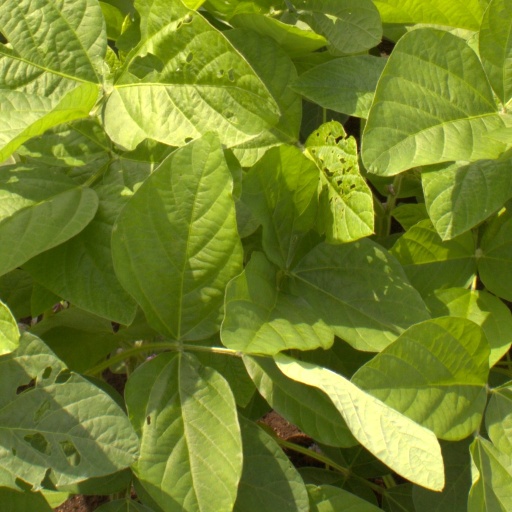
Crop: soybean